Turkey

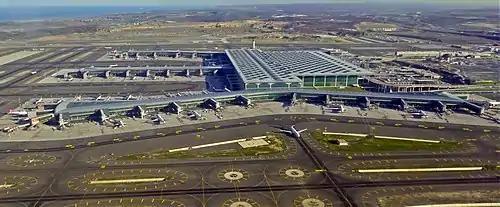
Istanbul Airport is one of the top 10 busiest airports in the world

Article two of the Turkish Constitution includes references to upholding the rule of law and human rights. In the 2000s, legal changes were made for public use of and teaching in the Kurdish language. This included opening a Kurdish-language national TV channel. Various "openings" were made to address concerns of minorities such as Alevi, ethnic Kurds, and ethnic Romani people. Sentences for violence against women were strengthened.